Mystery of Celtic Wood

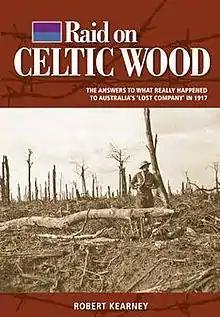
"Raid on Celtic Wood", written by Robert Kearney, refutes the myths of the raid and establishes the fate of each of the 85 men to a definite or at least "most probable explanation".

The 10th Battalion of the 1st Australian Division were known as the "Terrible 10th", a name given for the fighting spirit displayed in the trenches of the Western Front. Two of its members had been awarded the Victoria Cross and during the Gallipoli Campaign, where they led the Australian forces in the initial landing and later defence of ANZAC Cove.